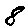
Label: 8